Hautecour, Jura

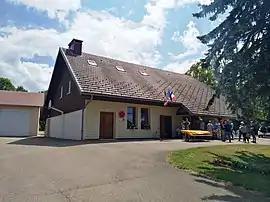
The town hall in Hautecour

Hautecour is a commune in the Jura department in Bourgogne-Franche-Comté in eastern France.